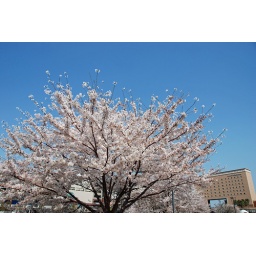
Cherry blossoms under the blue sky